Impossible Foods

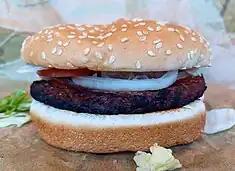
The Impossible Whopper, sold at Burger King

In April 2019, Burger King began test marketing an Impossible Whopper, using the patty at locations around St. Louis. Later that month, the company announced plans to roll out Impossible Whoppers nationwide before the end of the year. In August, it was officially made available nationwide.